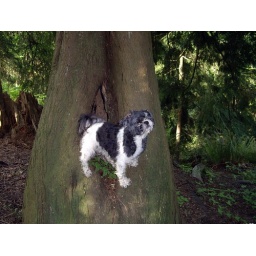
Polly sitting in a tree